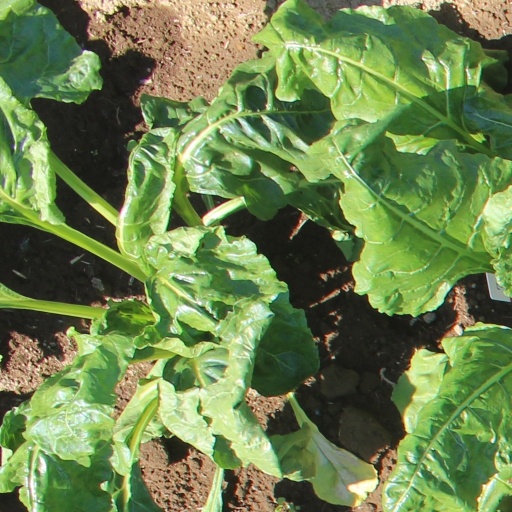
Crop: sugar beet